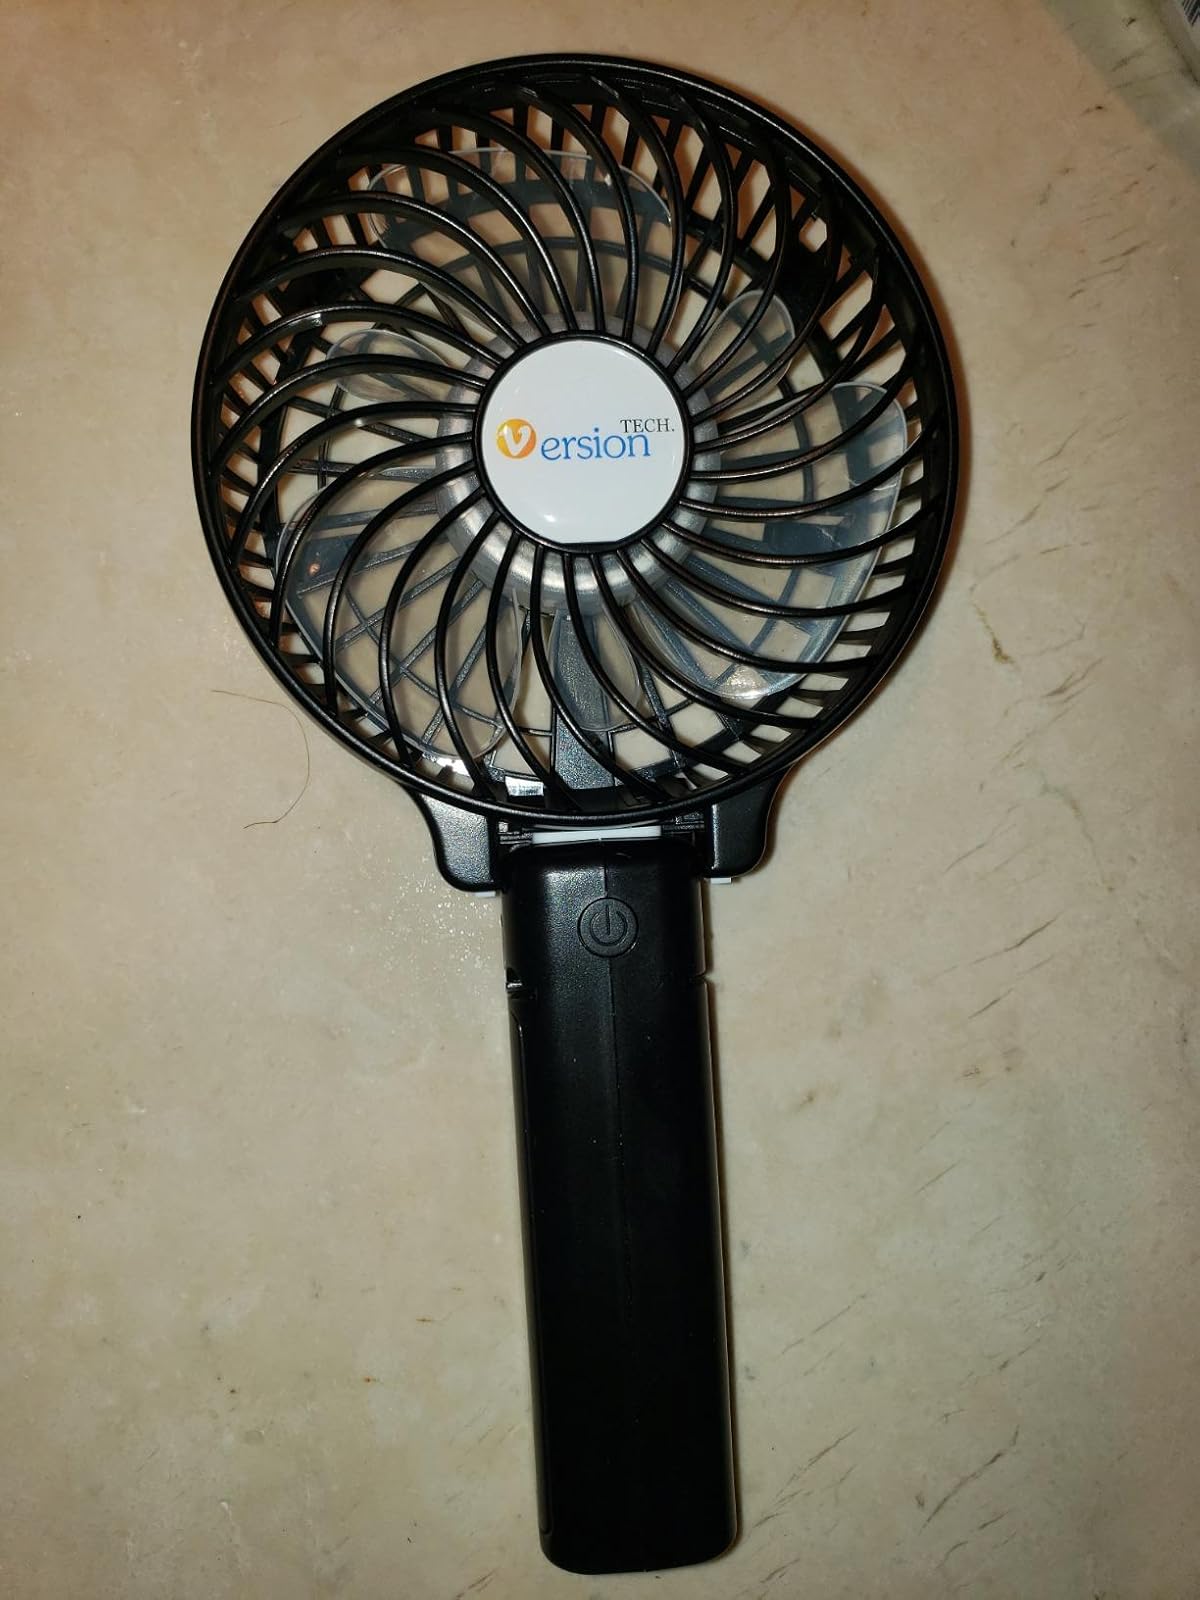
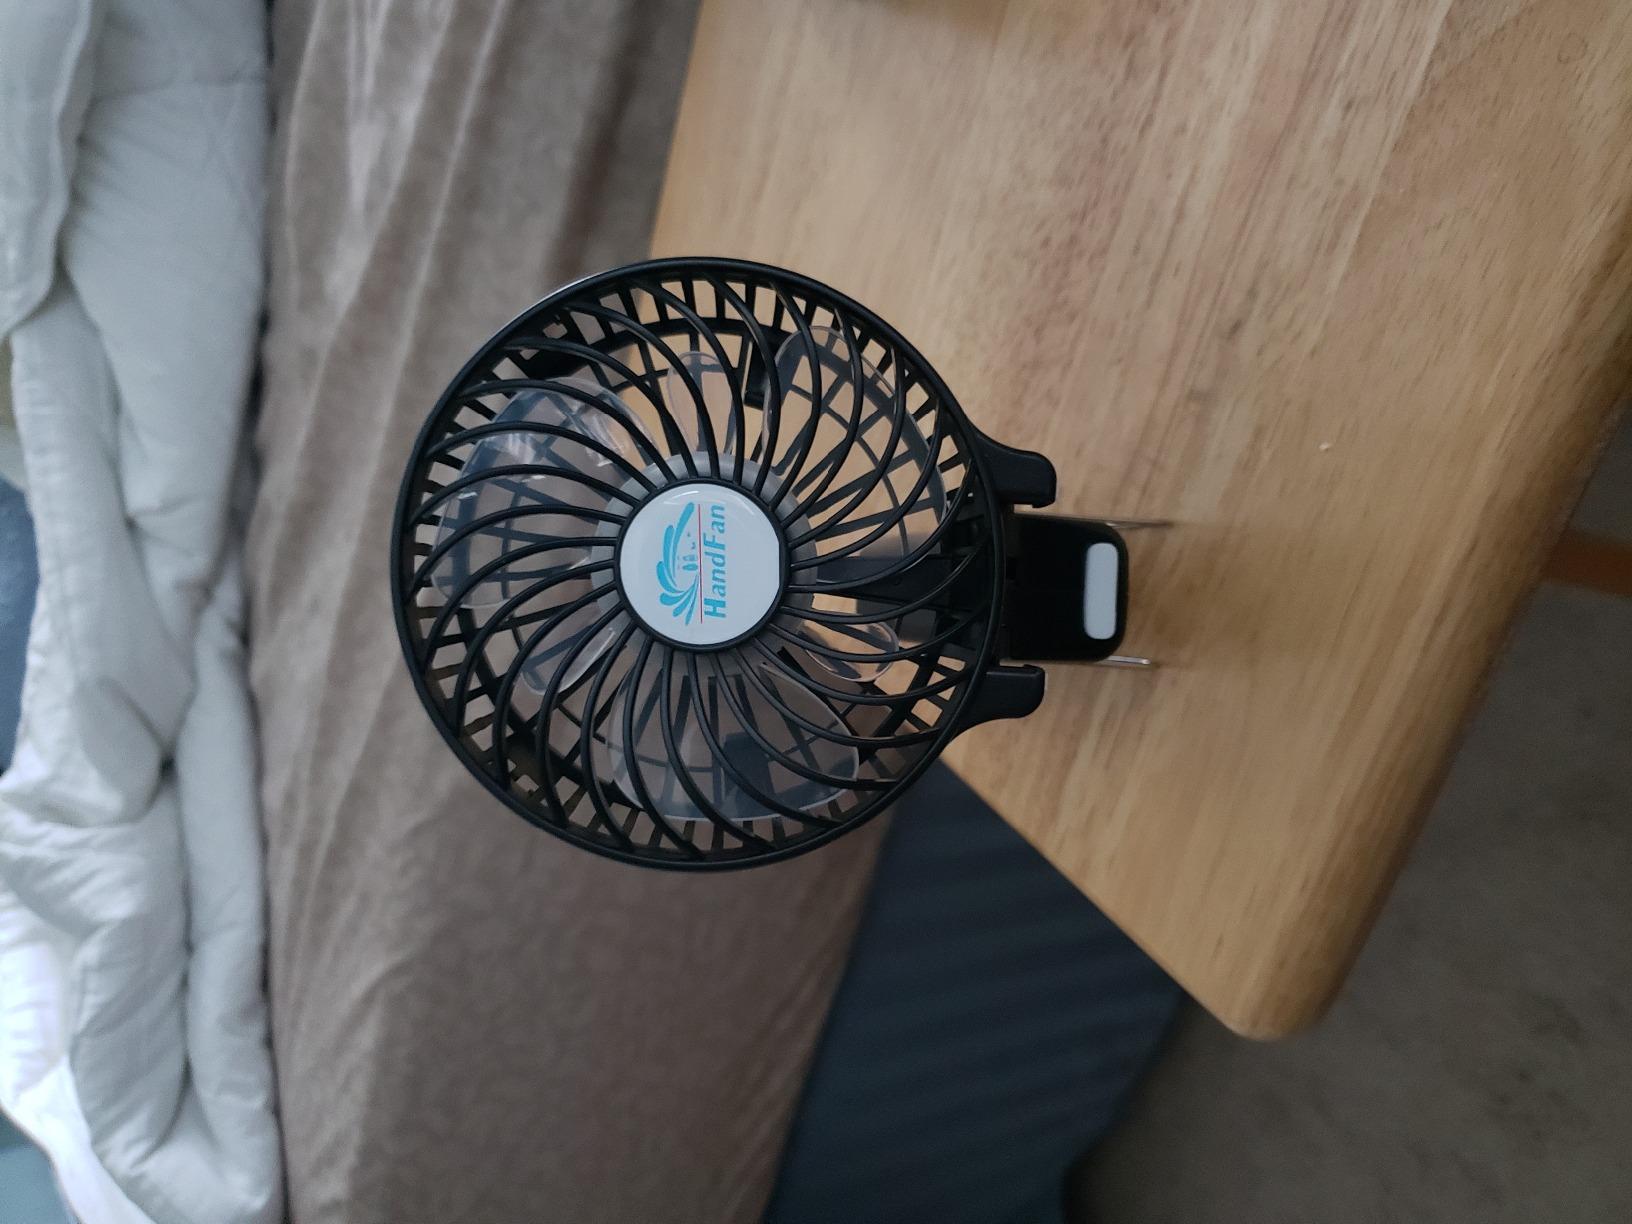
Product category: fan
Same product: yes